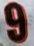
Number: 9